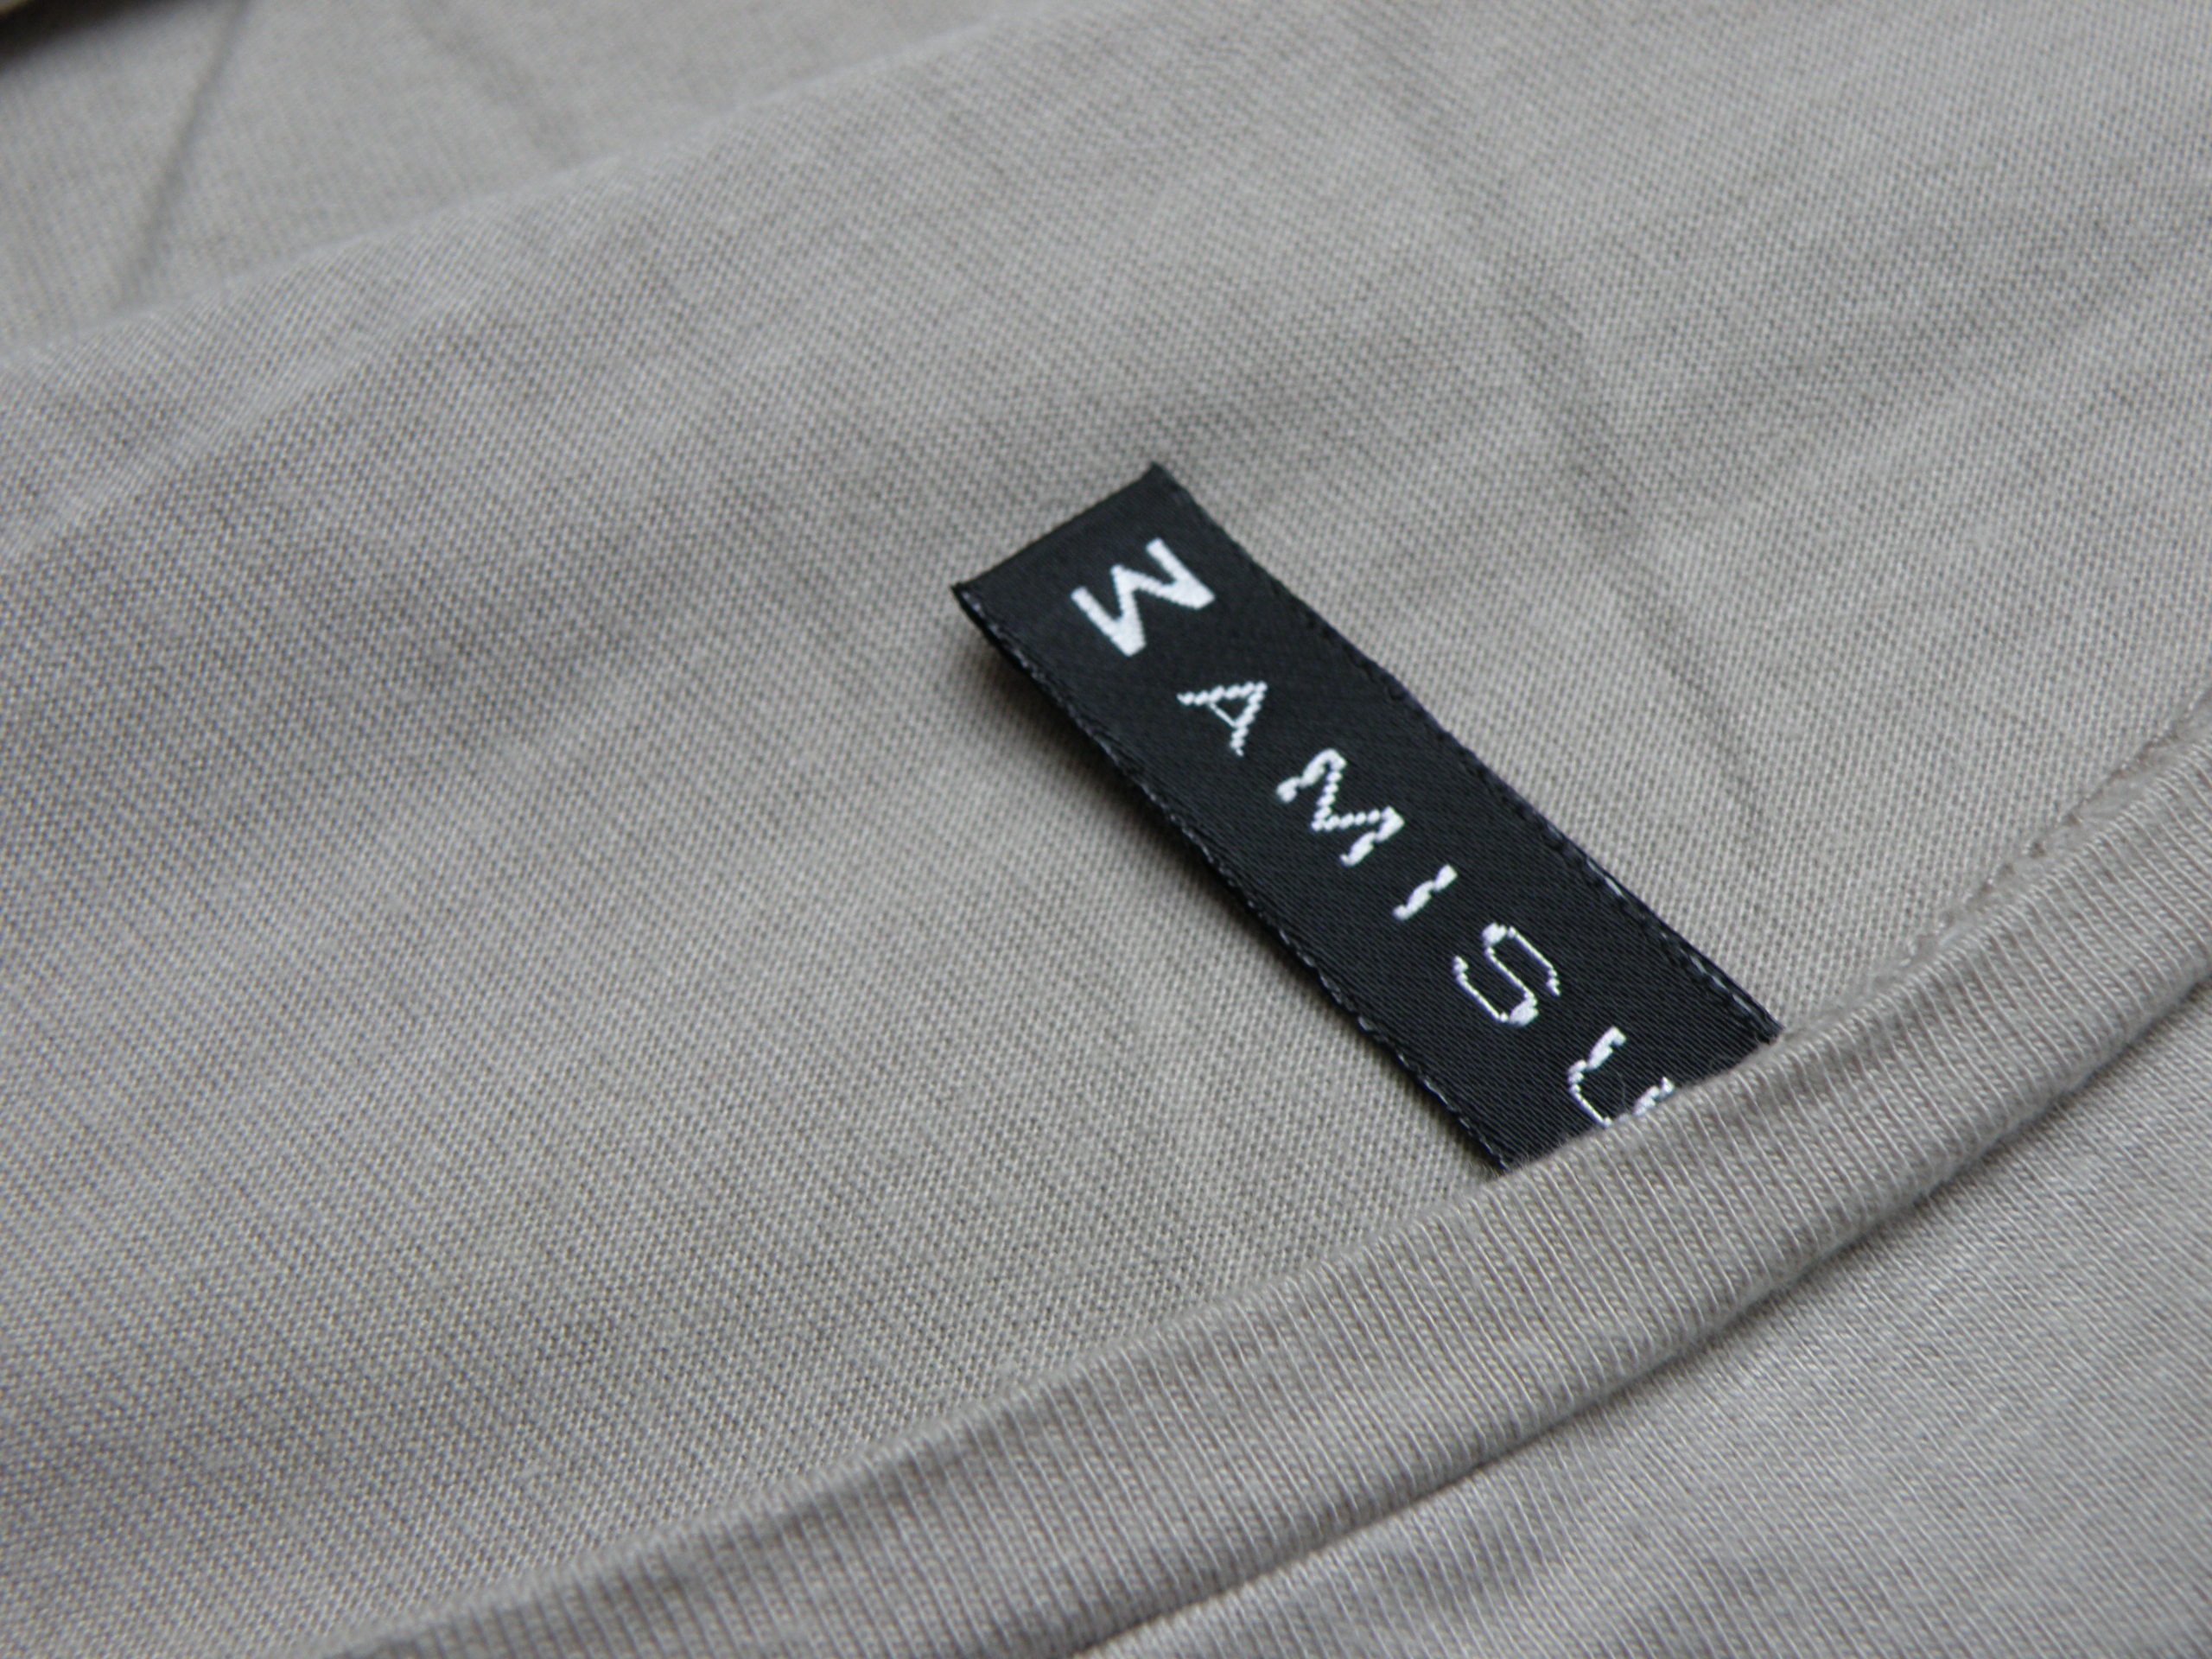
clothing, outerwear, brand, product, font, textile, cap, medium, zipper, tickets, the size of the